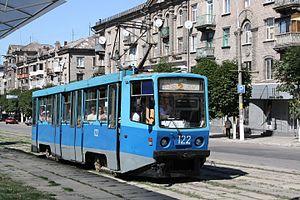
Le tramway de Kamianske est le réseau de tramways de la ville de Kamianske, en Ukraine. Le réseau est composé de quatre lignes. Sa première ligne a été mise en service en 1935.